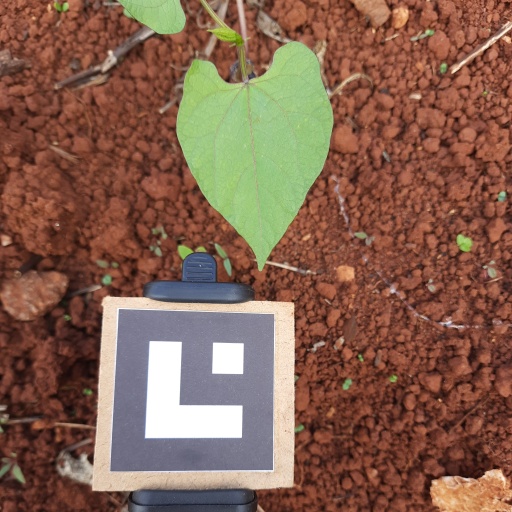
Observations: flat surface, no eating holes, under cloudy sky